Neustanthus

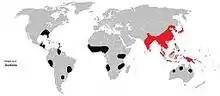
Distribution of "Neustanthus phaseoloides".

"Neustanthus phaseoloides" is indigenous in east or in southeast Asia. Today it has been introduced and naturalized in a broad range of other wet tropical environments: Africa, Americas and Australia. "N. phaseoloides" prefers to is grow in ruderal situations, such as plantations of cocoa or banana, at low altitudes (often under 600 metres above sea level) in wet evergreen or monsoon forests. "N. phaseoloides" is capable to growth in a large soil spectrum. Acid soils are not a problem and the pH tolerance is between 4.3 and 8.